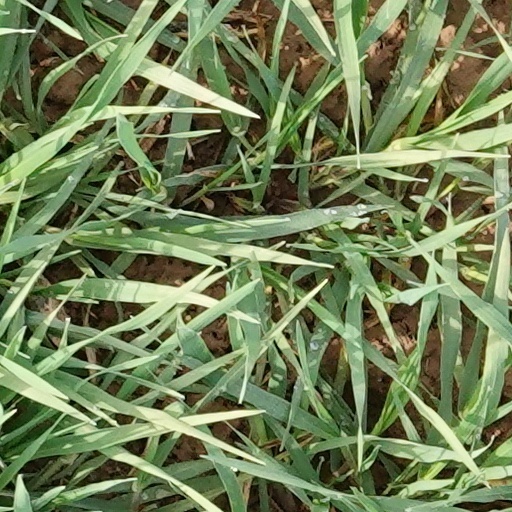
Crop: wheat